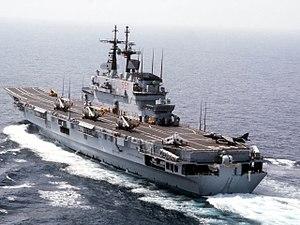
Voici la liste des porte-avions, porte-aéronefs et porte-hélicoptères construits dans le monde et classés par pays.